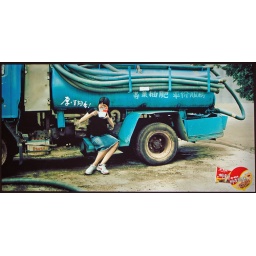
girl engrossed in instant noodle despite sitting on the septic truck